Curnier

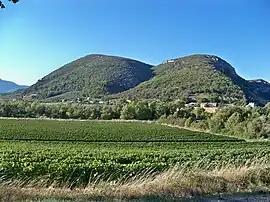
A vineyard at Curnier

Curnier is a commune in the Drôme department in southeastern France.